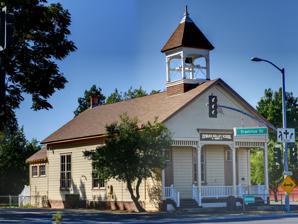
Building: Brighton School (Sacramento, California)
Country: United States of America
Year built: 1869
United States historic place Brighton School U.S. National Register of Historic Places Show map of Sacramento, California Show map of California Show map of the United States Location 3312 Bradshaw Rd., Sacramento, California Coordinates 38°33′44″N 121°20′9″W / 38.56222°N 121.33583°W / 38.56222; -121.33583 Area 1.1 acres (0.45 ha) Built 1869 NRHP reference No. 81000168 Added to NRHP April 03, 1981 Edward Kelley School (formerly Brighton School ) in Sacramento County, California is a building first constructed sometime in the 1850s.  The school has been in a district since 1858. It was listed on the National Register of Historic Places in 1981. The school was originally constructed as a single classroom facility, with a small library, and two foyers. The classroom was later partitioned into three separate rooms to accommodate the growing needs of the developing community. An additional out-building was constructed in the rear of the property, which itself also dates to the 1850s. The school building was almost completely destroyed at least twice during separate fires, once in 1874 and again in 1878. It then caught fire again in 1891, damaging a portion of the structure, and the current facade is a result of the 1891 reconstruction.  There is some confusion regarding if the reconstructed work truly represents the original design of the building.  A sign above the entryway indicates that the structure was built in 1869. The building was originally located several miles to the west of its current location, in a part of Sacramento, California once known as Brighton, but is now generally known as East Sacramento, near the location of California State University, Sacramento .  In 1924 the school was moved to its current location in what today is known as the unincorporated community of Rosemont, California .  A year later the school's name was changed from Brighton School to Edward Kelley School, in honor of the person who had donated the land on which the school now stands.  Edward Kelley School is still in use today, primarily as a pre-school. It is the oldest continuously-operating schoolhouse in Sacramento County. See also History of Sacramento, California National Register of Historic Places listings in Sacramento County, California California Historical Landmarks in Sacramento County, California References Wikimedia Commons has media related to Edward Kelley School .